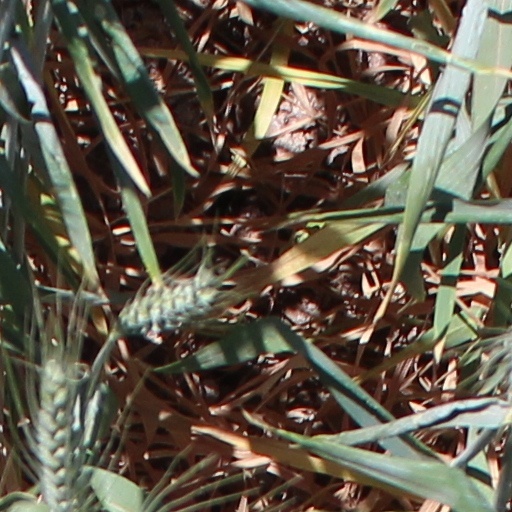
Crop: wheat